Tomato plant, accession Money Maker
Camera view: horizontal (90 deg, fisheye); turntable rotation: 240 degrees
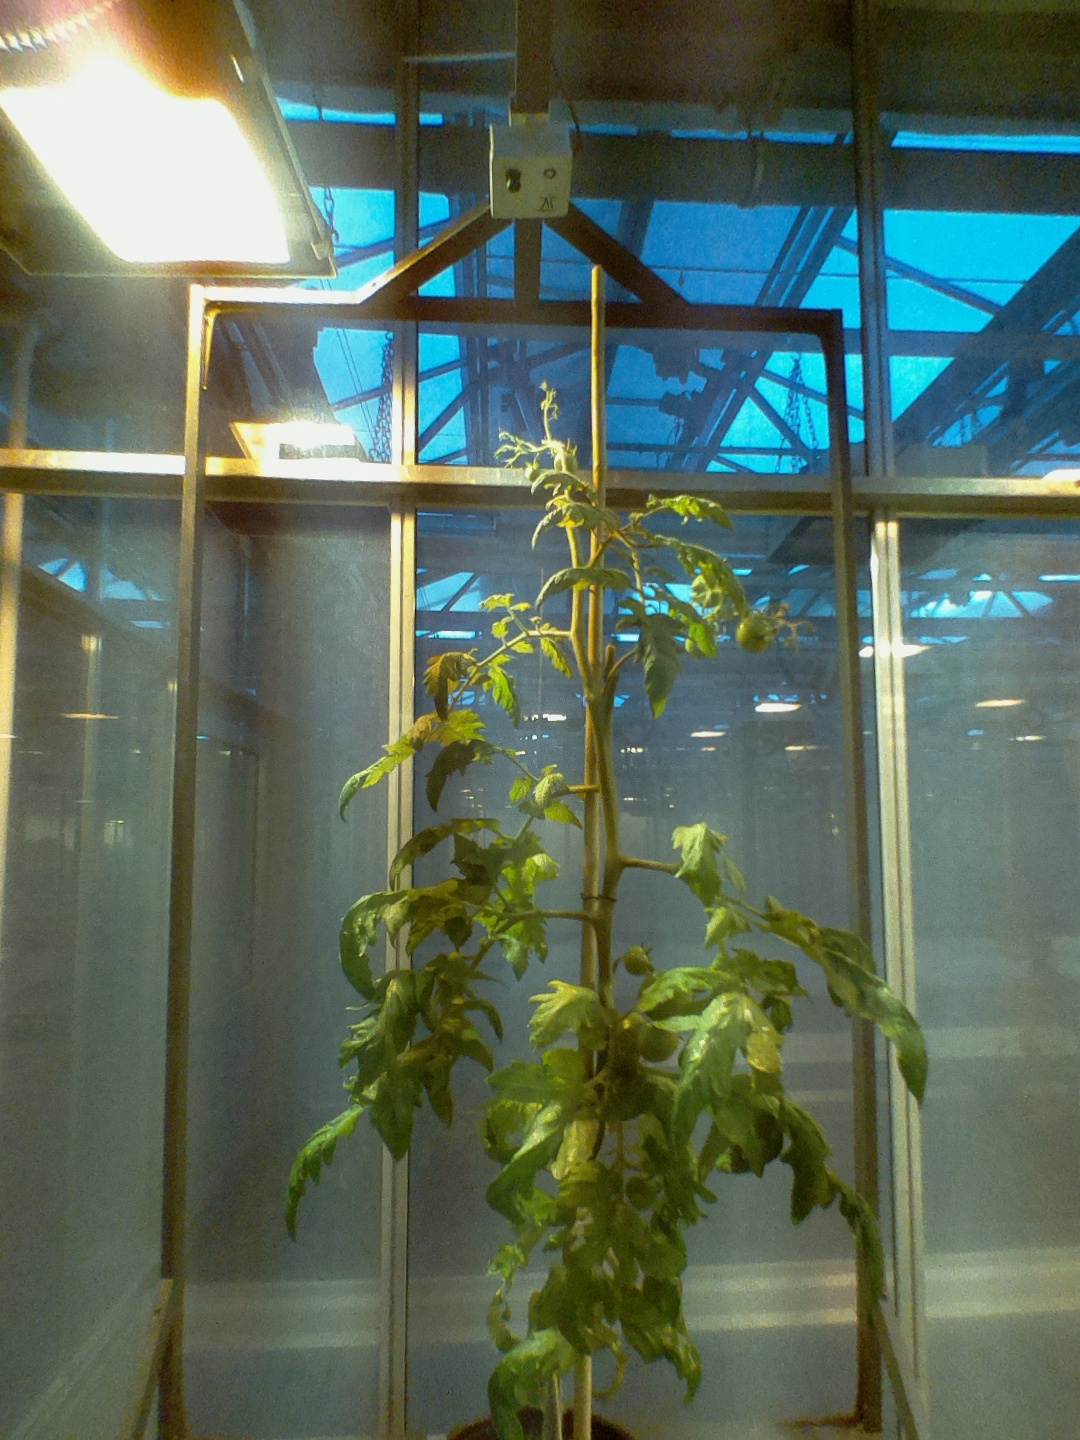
BBCH growth stage 78: 80% -90% of final fruit size